Hyperbilirubinemia in adults

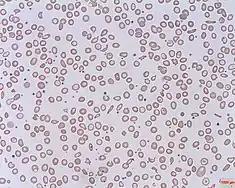

Serum tests evaluate plasma bilirubin, haemolysis and liver function and are essential for definitive diagnosis. When total serum bilirubin exceeds 2.5 mg/dL and unconjugated bilirubin occupies >85% of total amount, it is classified as unconjugated hyperbilirubinemia. A complete blood cell count illustrating decreased fraction of intact erythrocytes signifies haemolysis, hinting for haemolytic diseases. Other than haemolysis, hepatocellular injury suggestive of liver diseases like hepatitis can be inferred through increased plasma concentration of aminotransferases AST and ALT, enzyme markers of liver function.